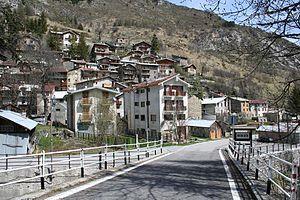
Briga Alta est une commune italienne de la province de Coni dans le Piémont. C’est la partie de la commune de La Brigue qui est restée a l’Italie après la Seconde Guerre mondiale.